Gilding

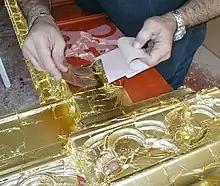
Artist holding a gilder's tip in his right hand and using it to lift a piece of gold leaf from a sheet of paper

Chemical gilding embraces those processes in which the gold is at some stage of chemical combination. These include cold gilding, wet gilding, fire gilding and depletion gilding.